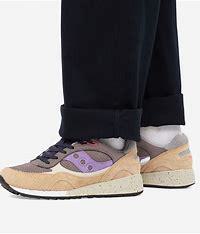
Brand: Saucony
Model: 100